Green wall

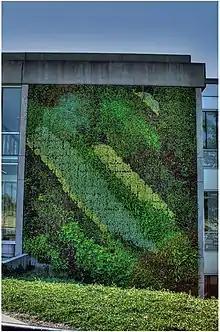
Green wall at the Simon Fraser University, Burnaby, British Columbia, Canada.

A green wall is a vertical built structure intentionally covered by vegetation. Green walls include a vertically applied growth medium such as soil, substitute substrate, or hydroculture felt; as well as an integrated hydration and fertigation delivery system. They are also referred to as living walls or vertical gardens, and widely associated with the delivery of many beneficial ecosystem services.